Rogue River Wars

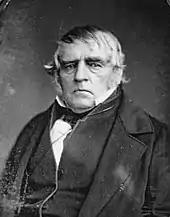
Peter Skene Ogden encountered inland Rogue River natives in 1827.

The first known contact between these groups of indigenous people and Europeans occurred when British explorer George Vancouver anchored off Cape Blanco, about north of the mouth of the Rogue River, and native people visited the ship in canoes. In 1826, Alexander Roderick McLeod of the Hudson's Bay Company (HBC) led an overland expedition from HBC's regional headquarters in Fort Vancouver to as far south as the Rogue.